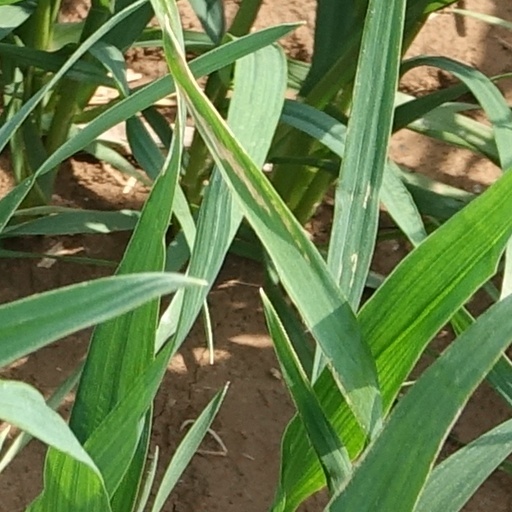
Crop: wheat